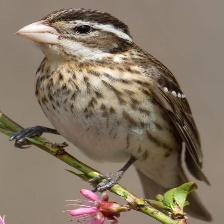
Species: ROSE BREASTED GROSBEAK
Scientific name: PHEUCTICUS LUDOVICIANUS